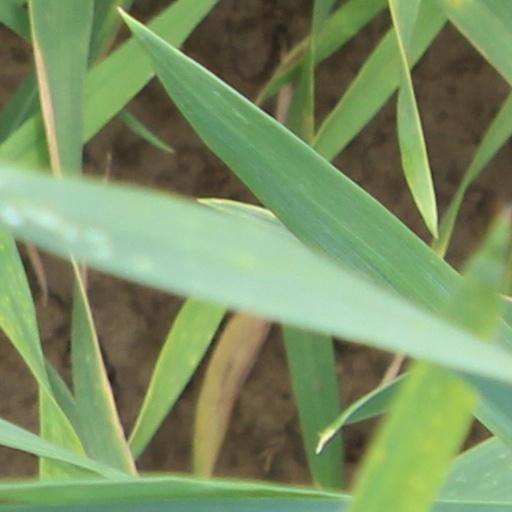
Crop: wheat